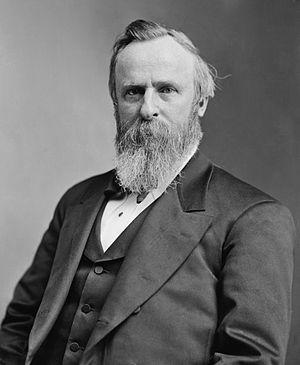
L'Administrateur de la santé publique des États-Unis est le chef opérationnel du Corps commissionné des services de Santé publique des États-Unis, et donc le principal porte-parole du gouvernement fédéral des États-Unis pour les questions de santé publique. Le bureau et le personnel de l'Administrateur de la santé publique sont connus sous le nom de Office of the Surgeon General, qui est hébergé au sein du Bureau du Secrétaire adjoint à la santé.